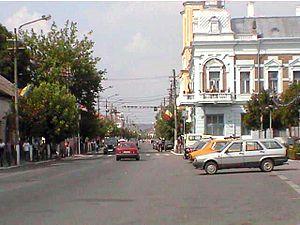
Gherla est une ville de Transylvanie, en Roumanie, dans le județ de Cluj, à 45 km de Cluj-Napoca. Elle compte 24 000 habitants.